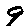
Label: 9